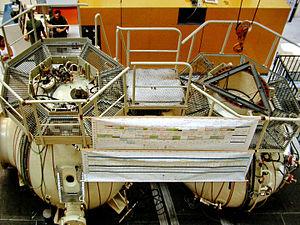
Caisson de recompression du CERSTEM lors de la plongée EntexIX (-962m)